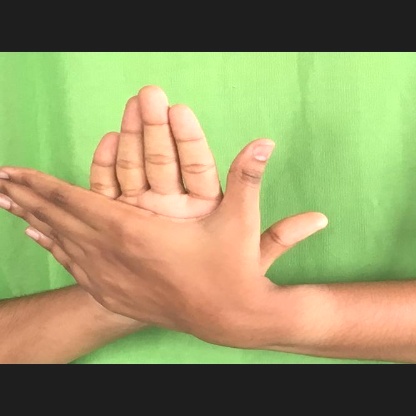
Mudra: Chakra